Shin-Keisei N800 series

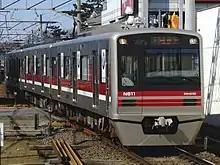
Set N811 in original livery, February 2007

The first set to receive Shin-Keisei's new pink corporate livery introduced in 2014 was N821 in February 2015.